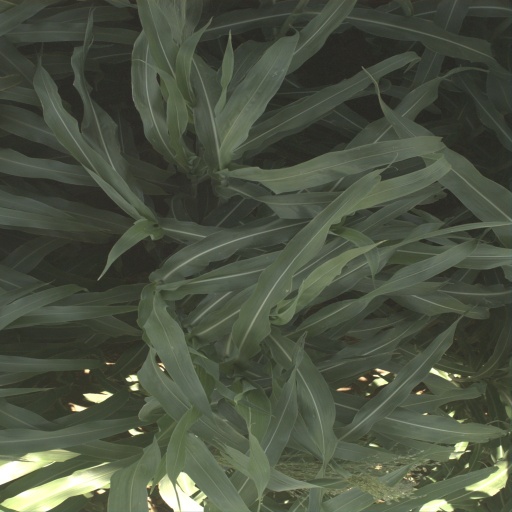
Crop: sorghum